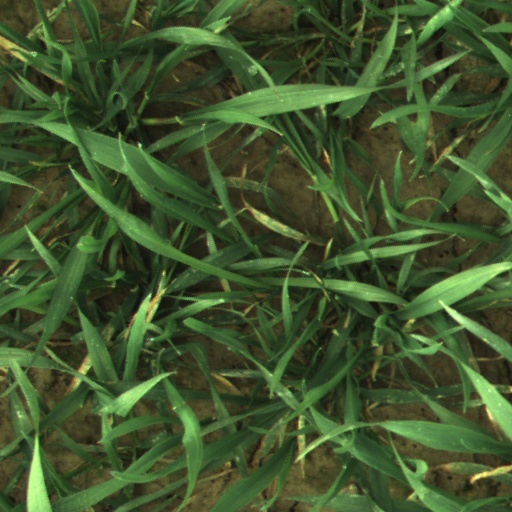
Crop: wheat